KDE Plasma

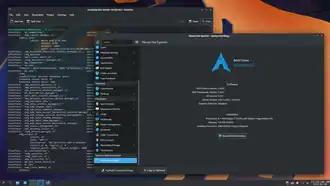
Plasma 5.24 running under Wayland on Arch Linux

KDE Plasma 5 uses the X Window System and Wayland. Support for Wayland was prepared in the compositor and planned for a later release. It was made initially available in the 5.4 release. Stable support for a basic Wayland session was provided in the 5.5 release (December 2015).